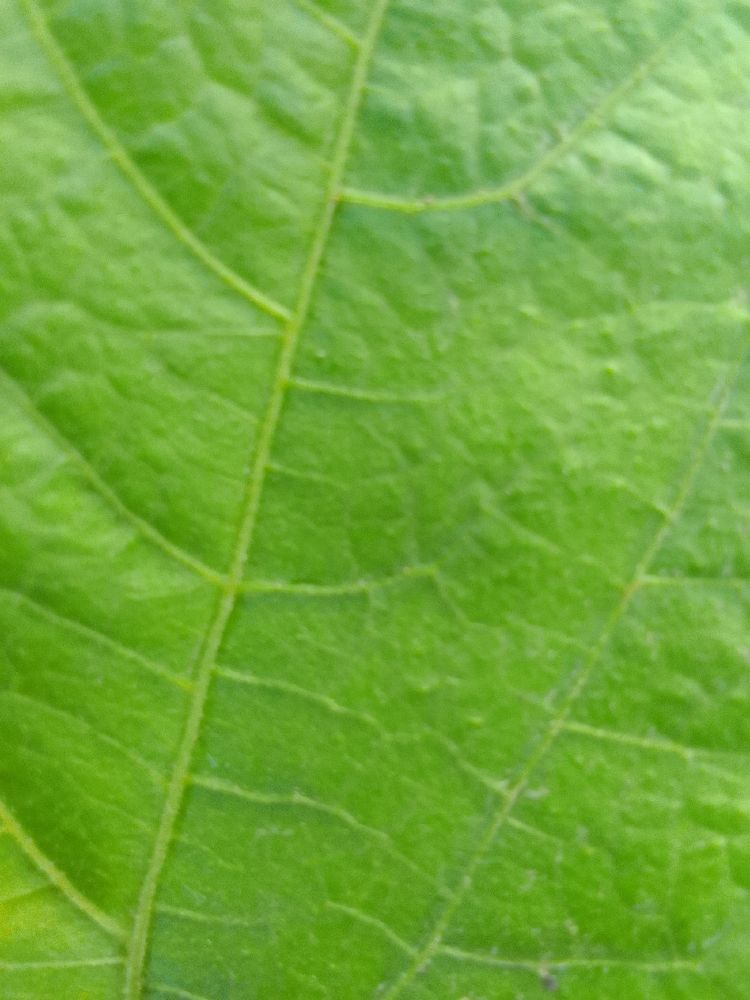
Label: healthy